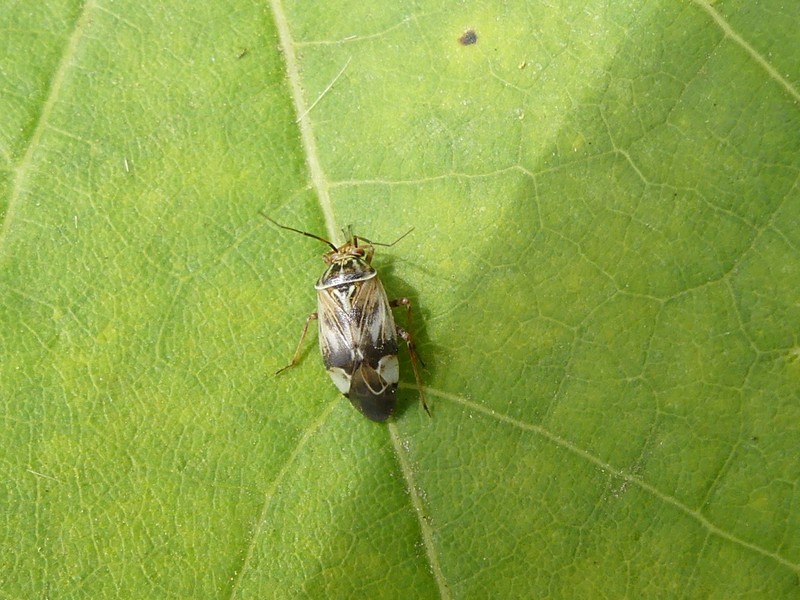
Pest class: lygus_bug